Via Camerelle

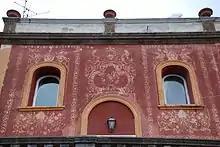
Villa Pompeiana, built to a design by Adolf Kottgen.

Another villa that was built along the route of the street is Villa Jenny, built in 1902 by Giorgio Cerio, who dedicated it to his wife. The villa features a loggia surrounded by numerous columns and a portico paved with polychrome marble of Roman origin.